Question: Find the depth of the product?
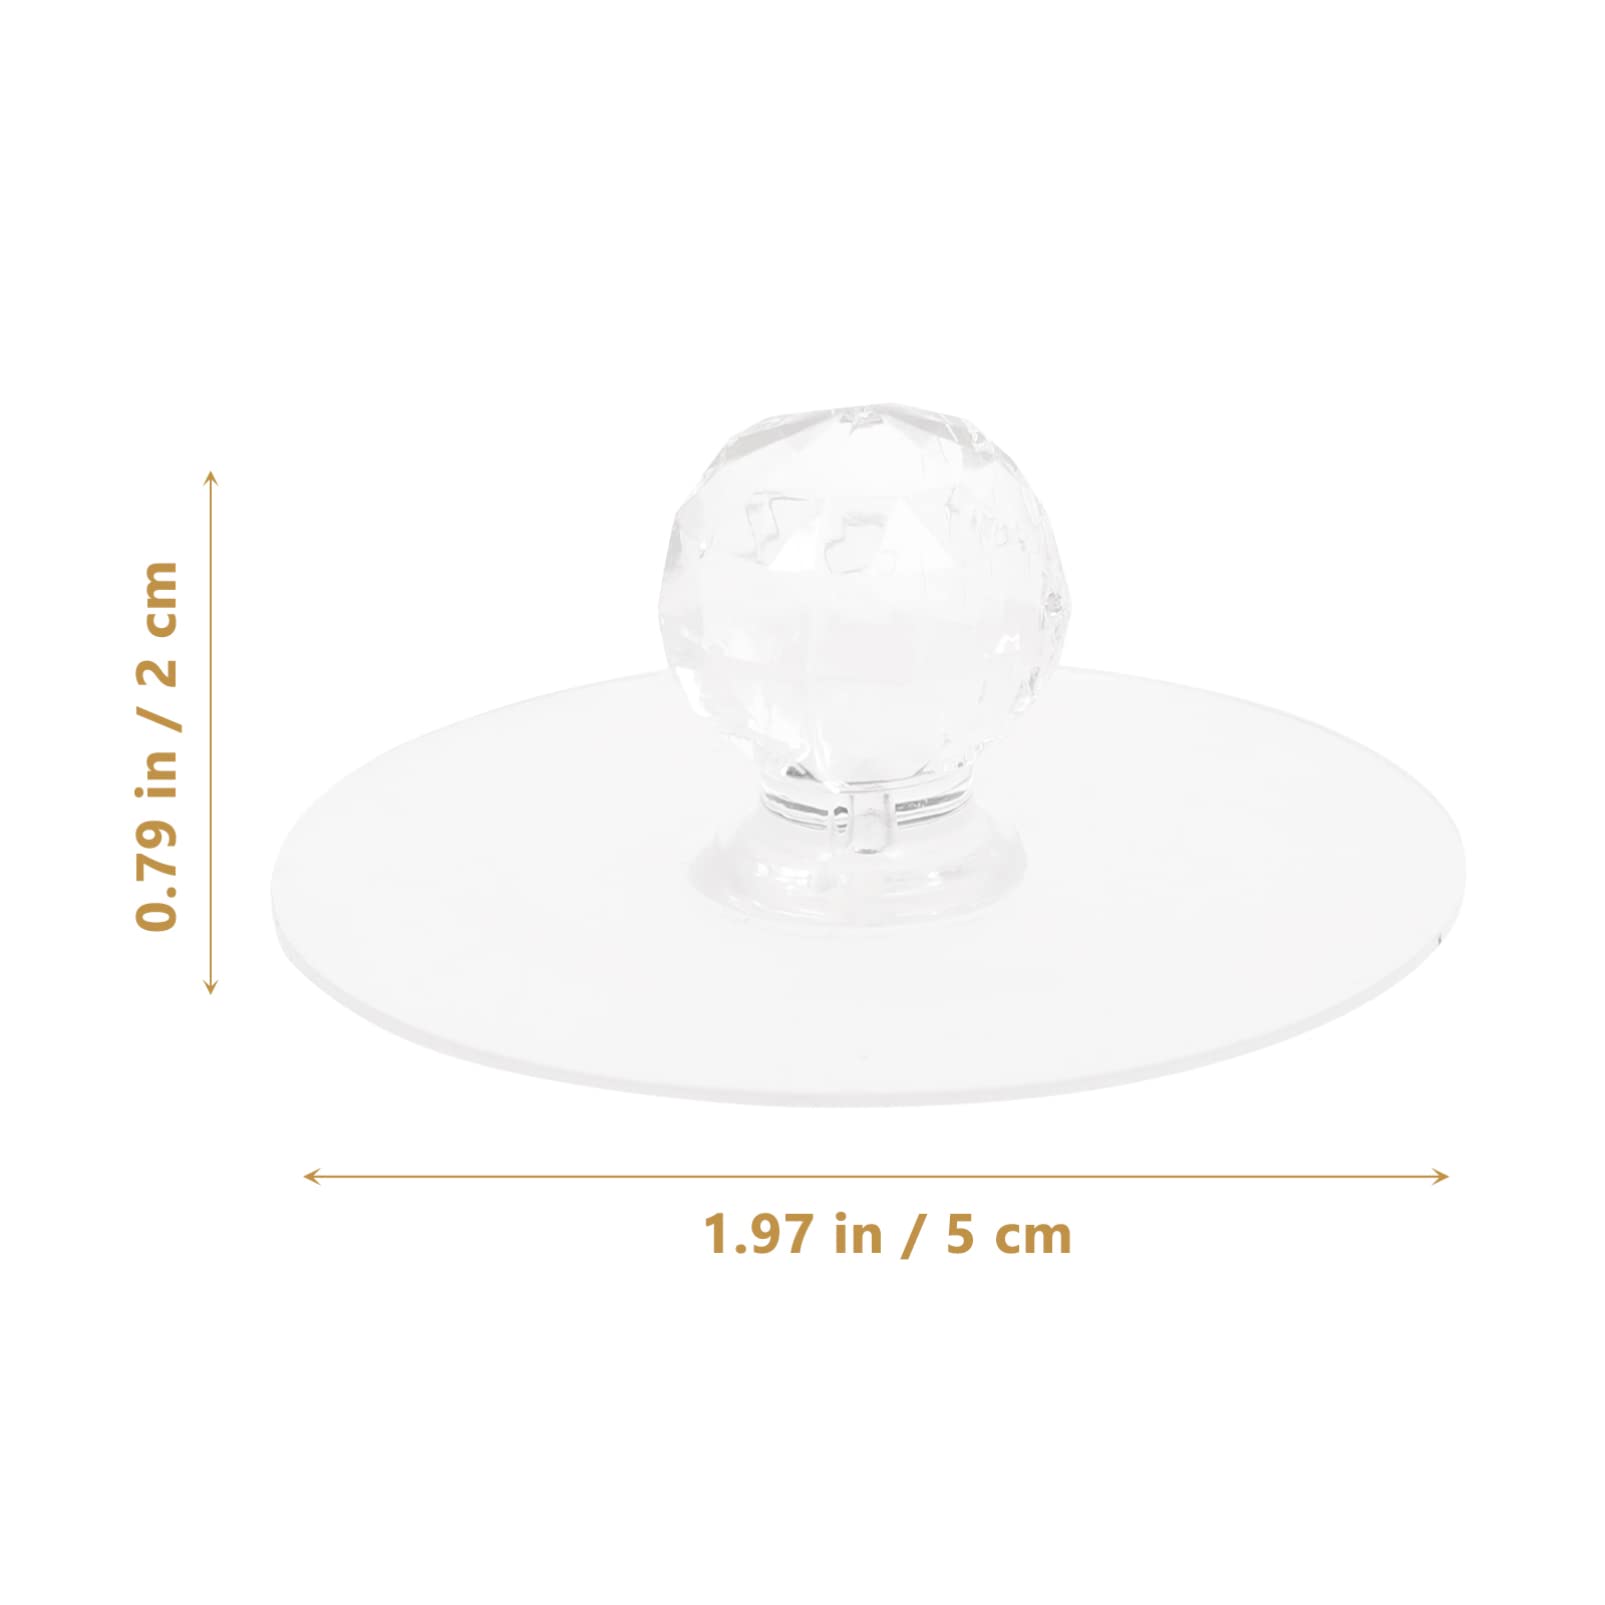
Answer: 1.97 inch